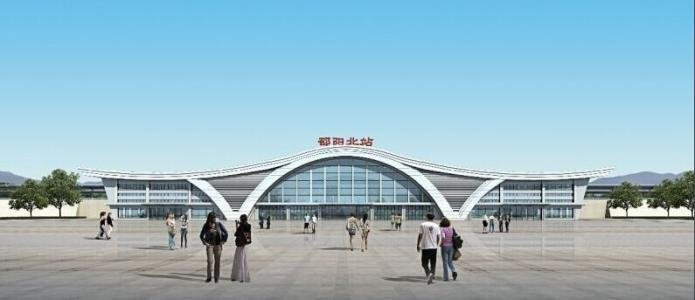
地标名称：邵阳北站
所在城市：邵阳市·新邵县